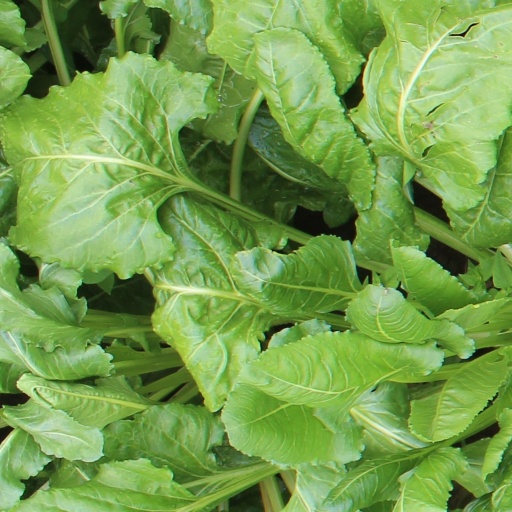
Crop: sugar beet